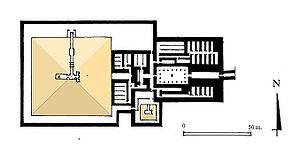
La pyramide d'Ounas est une pyramide à faces lisses située à Saqqarah, près du Caire, en Égypte. Elle a été construite par le pharaon Ounas, dernier roi de la Vᵉ dynastie. Elle est la première pyramide dont la chambre funéraire est décorée des textes des pyramides. Son nom antique est « La pyramide qui est la beauté des lieux ».